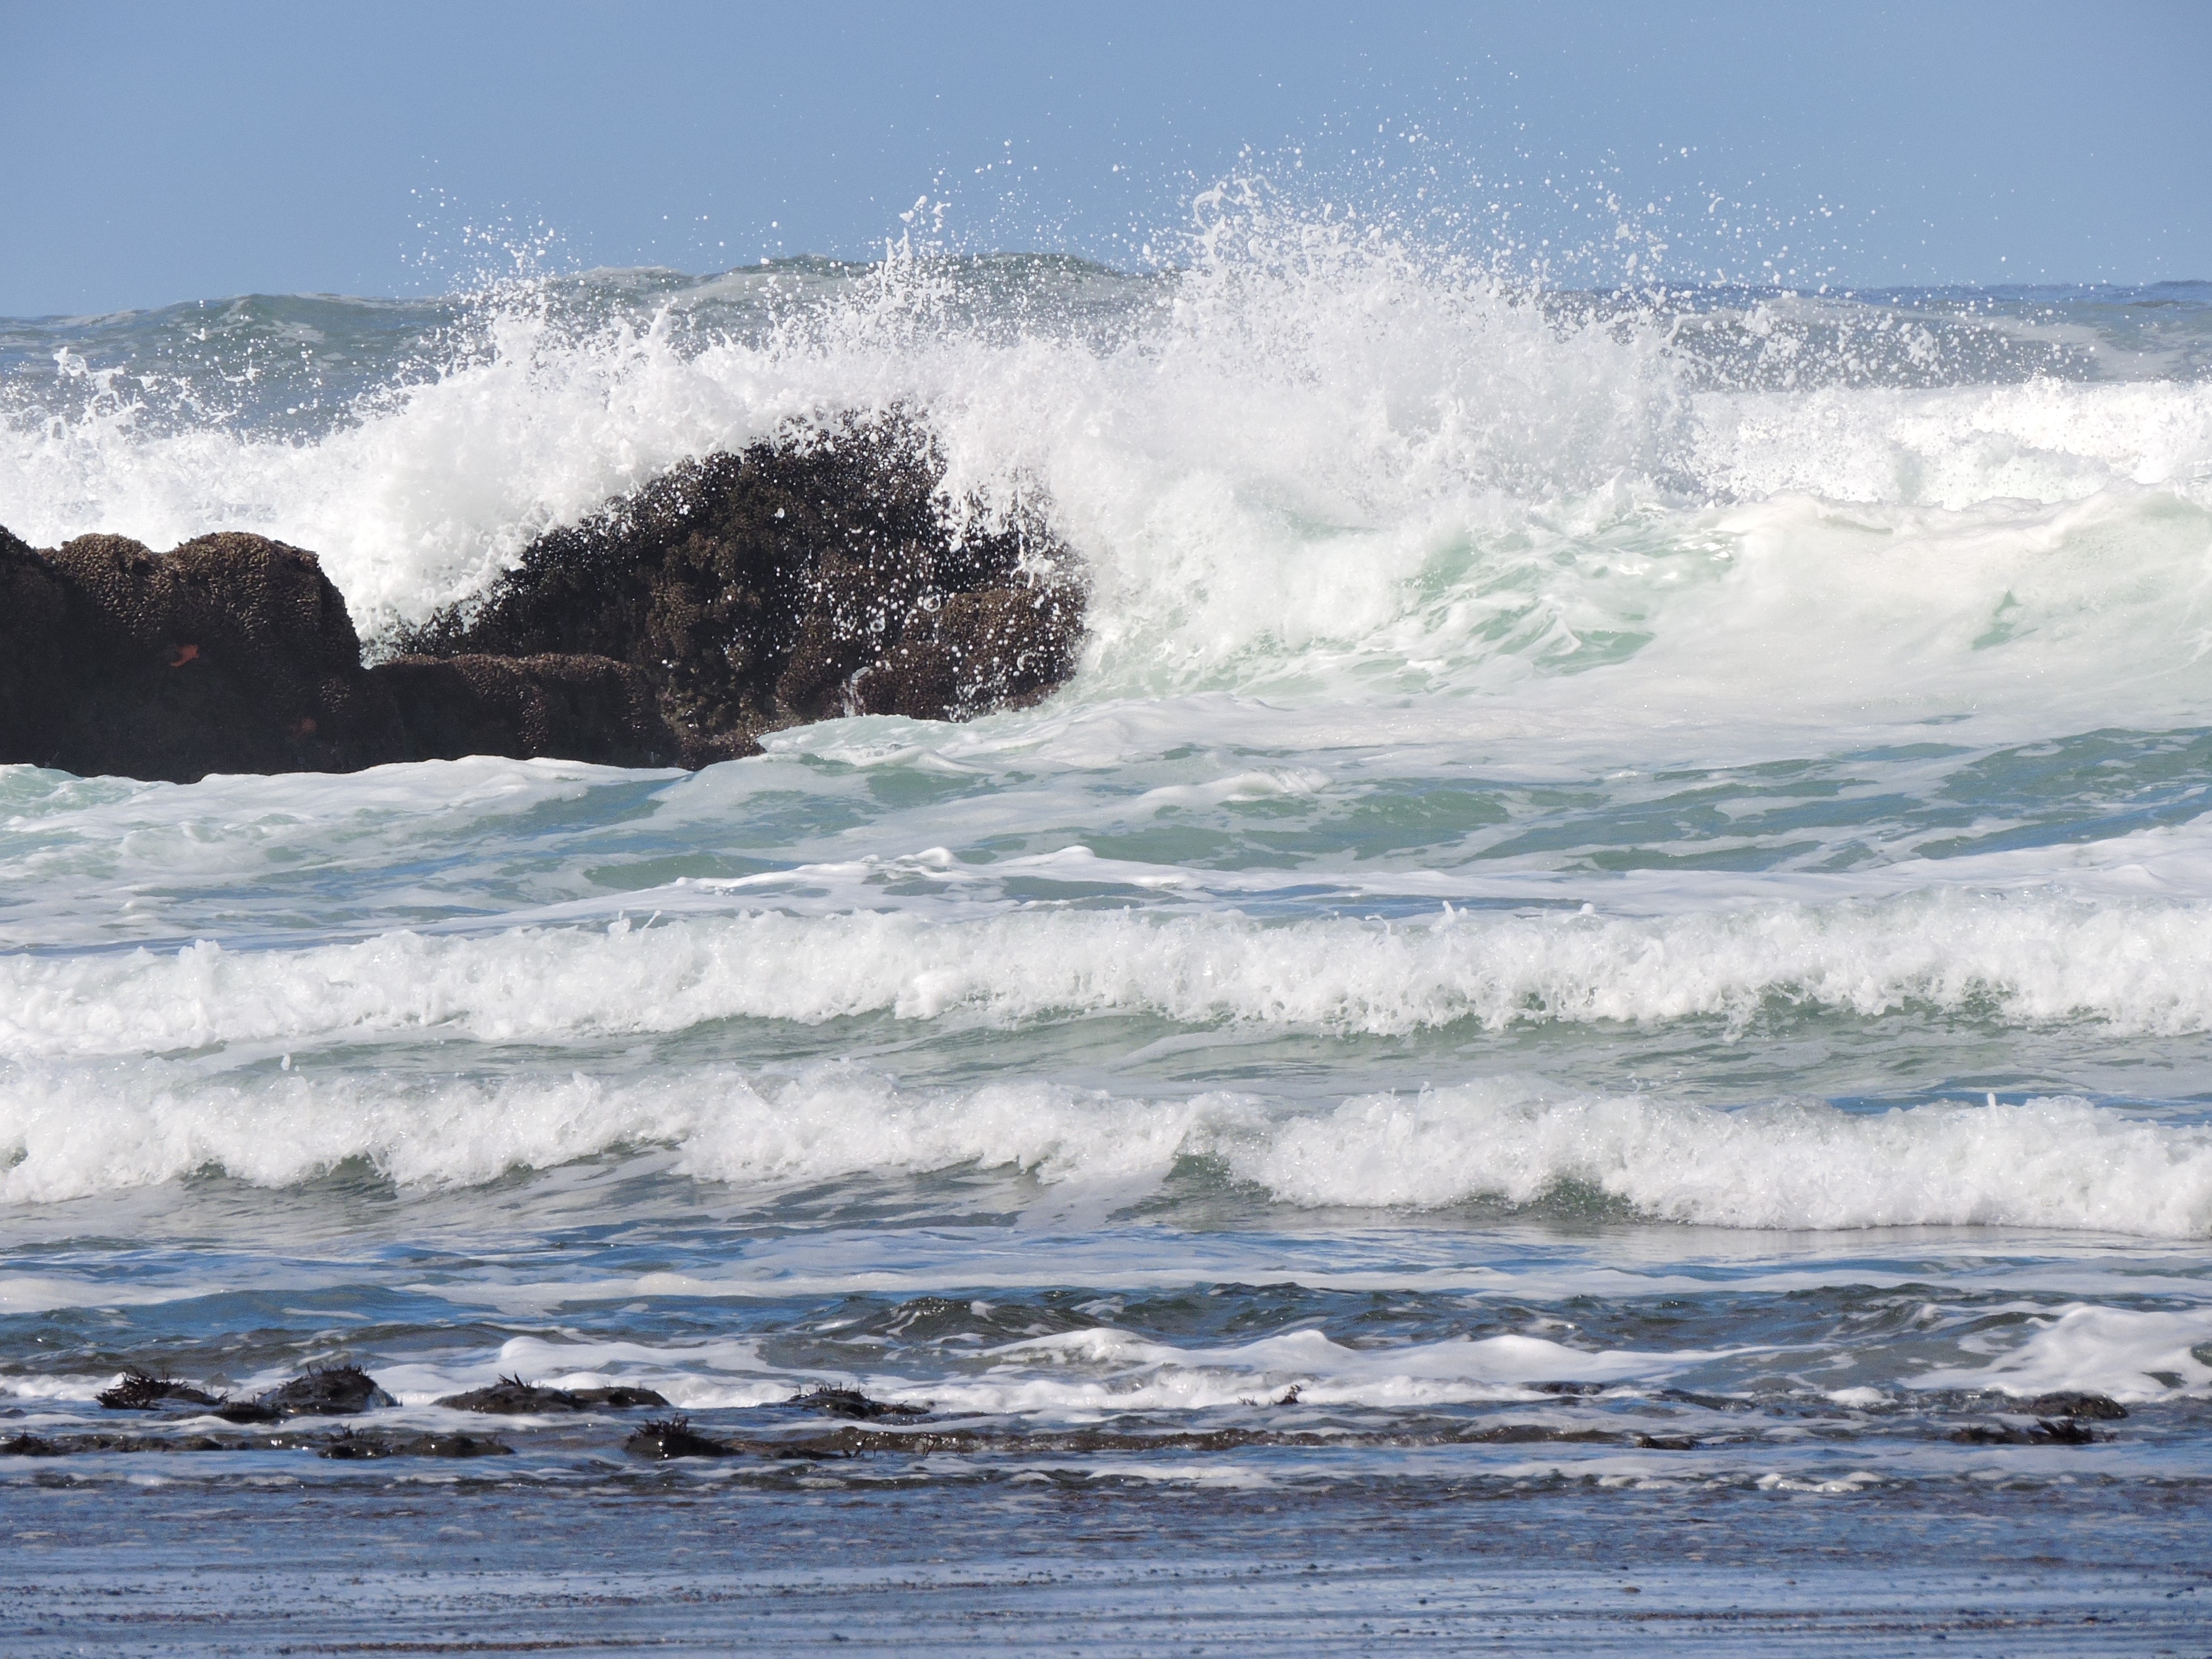
beach, sea, coast, water, ocean, shore, wave, wind, surfing, body of water, rocks, crashing, water sport, wind wave, boardsport, surface water sports